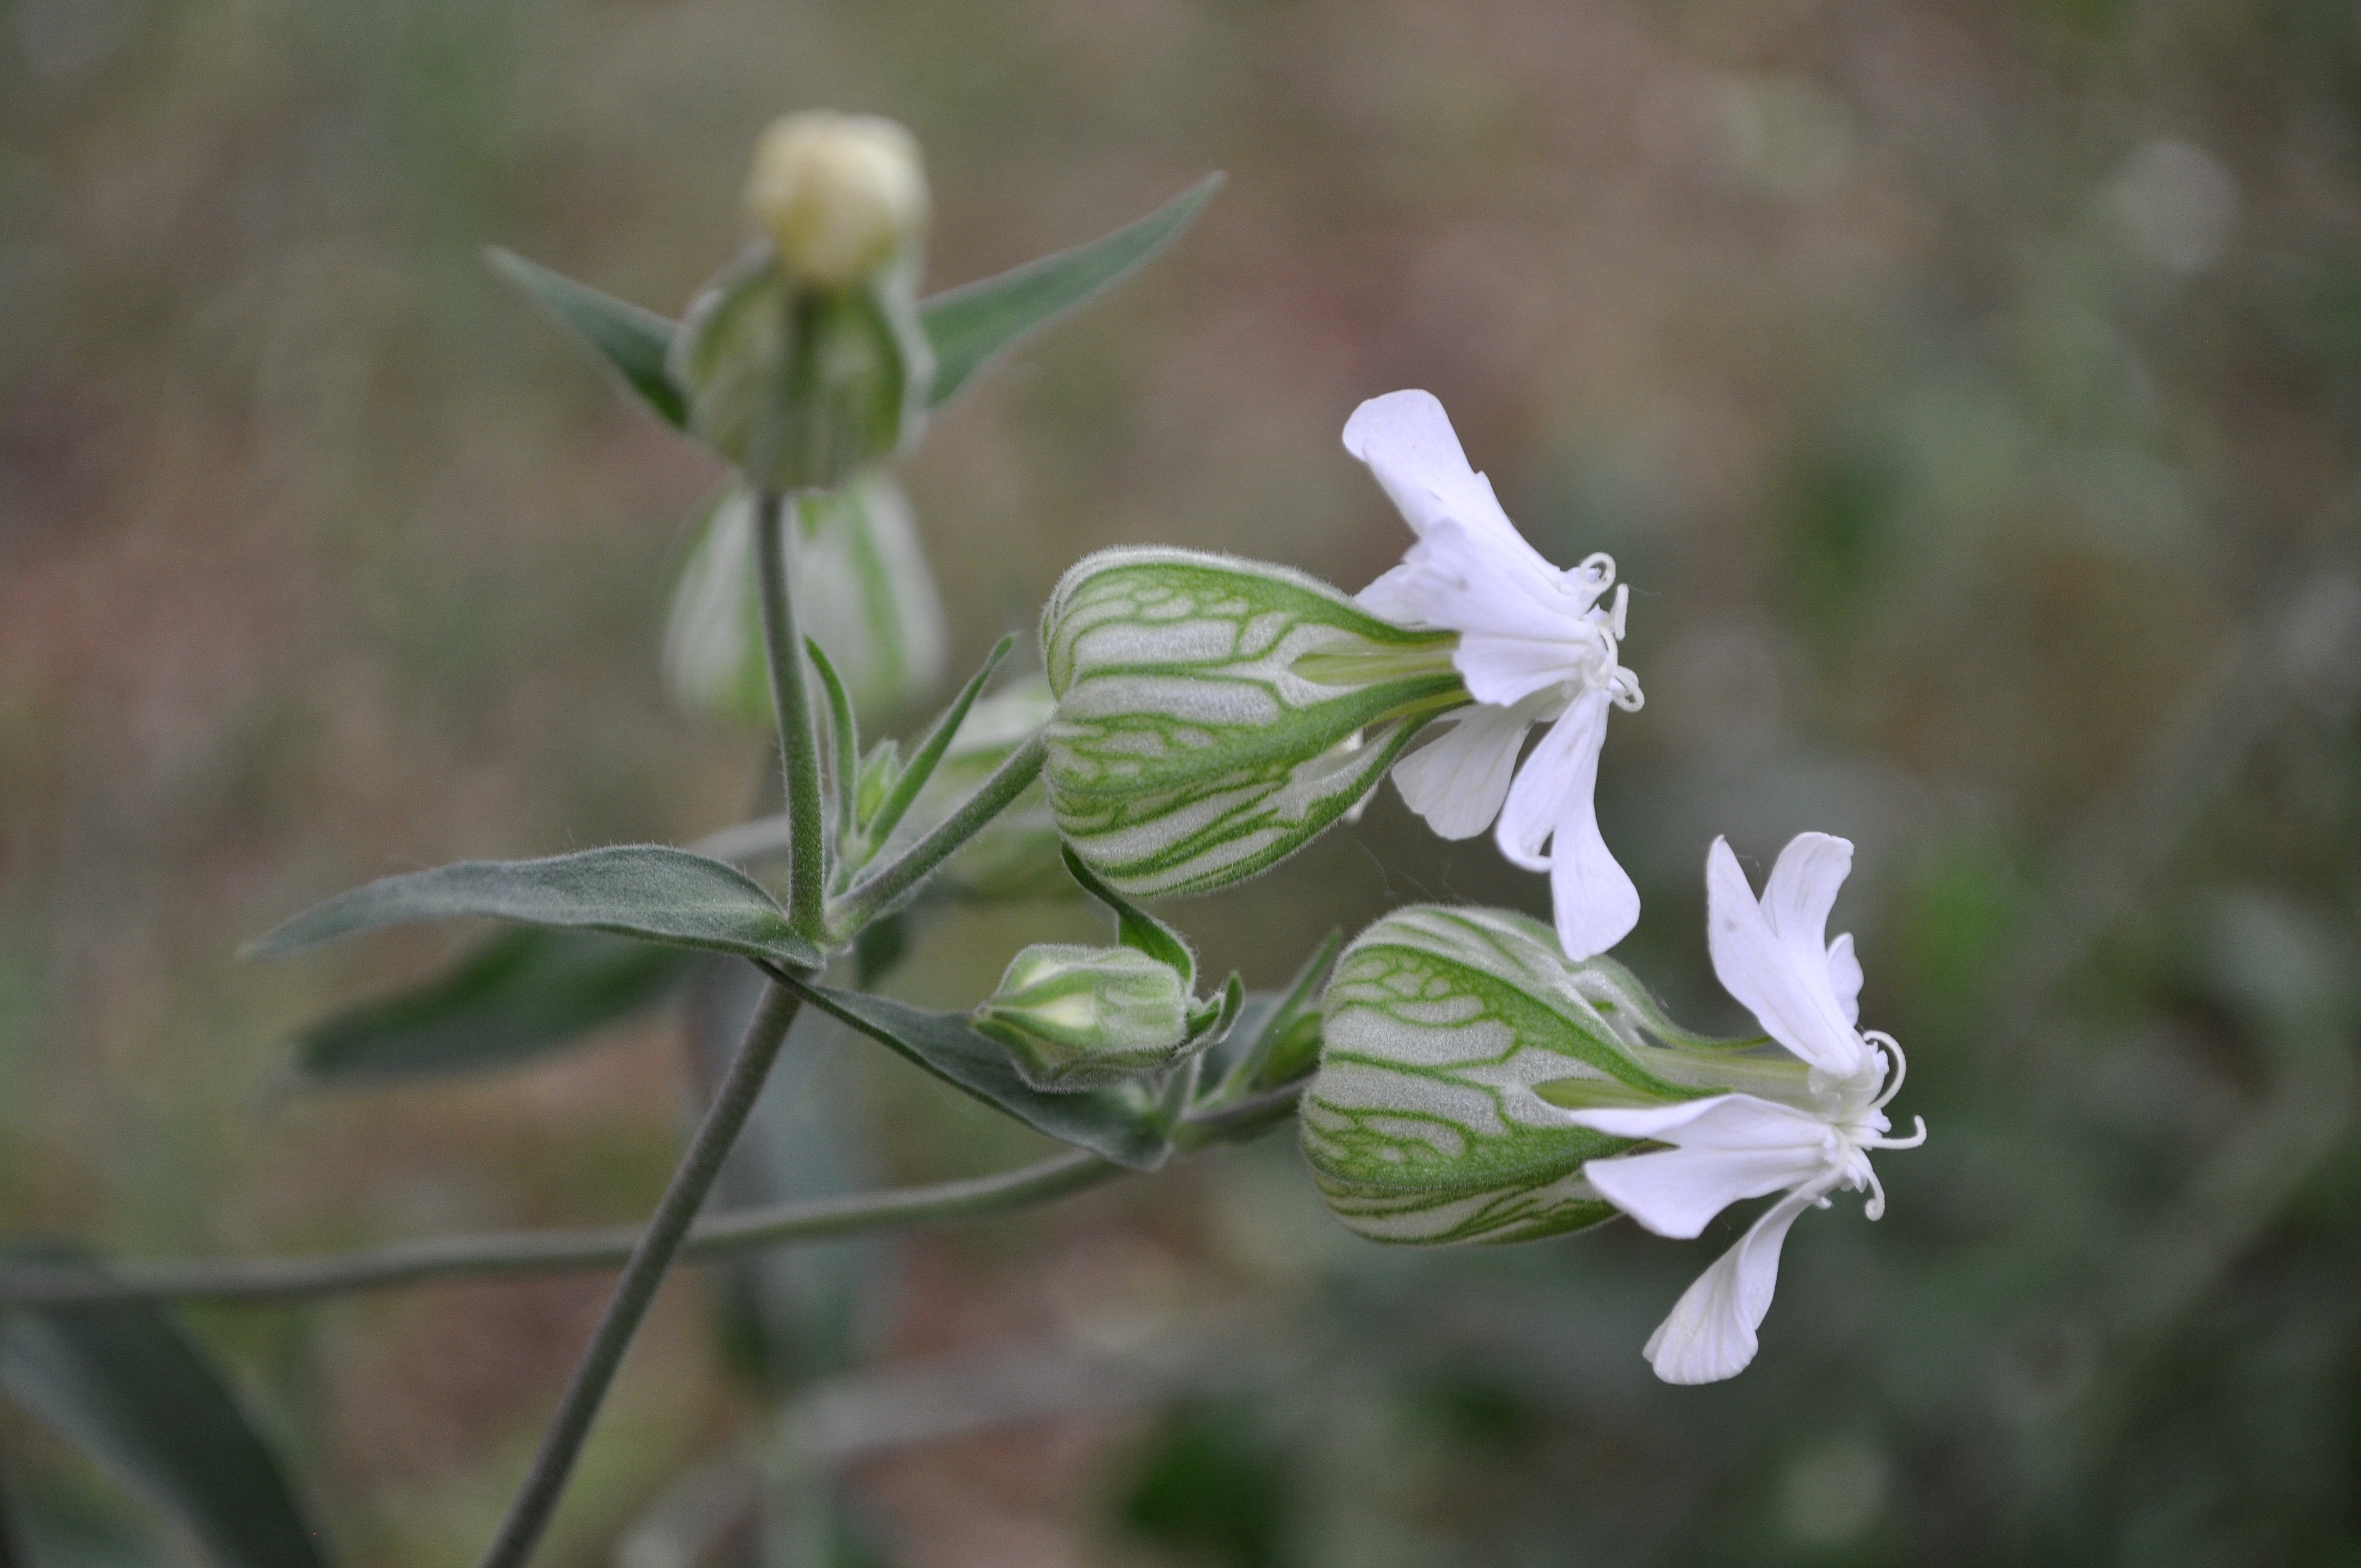
silene, latifolia, flower, flora, flowering plant, plant, white, petal, wildflower, jasmine, pink family, catchfly, lobelia, Silene noctiflora